Describe the emotion expressed in this image:  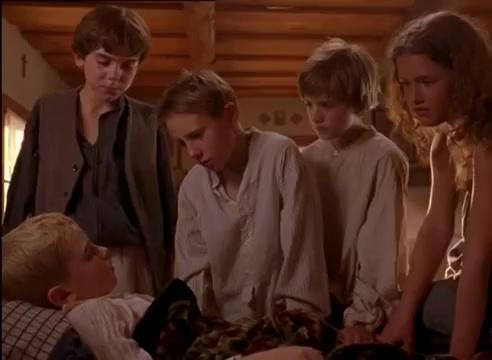
This person displays Fear, valence and arousal with moderate intensity.